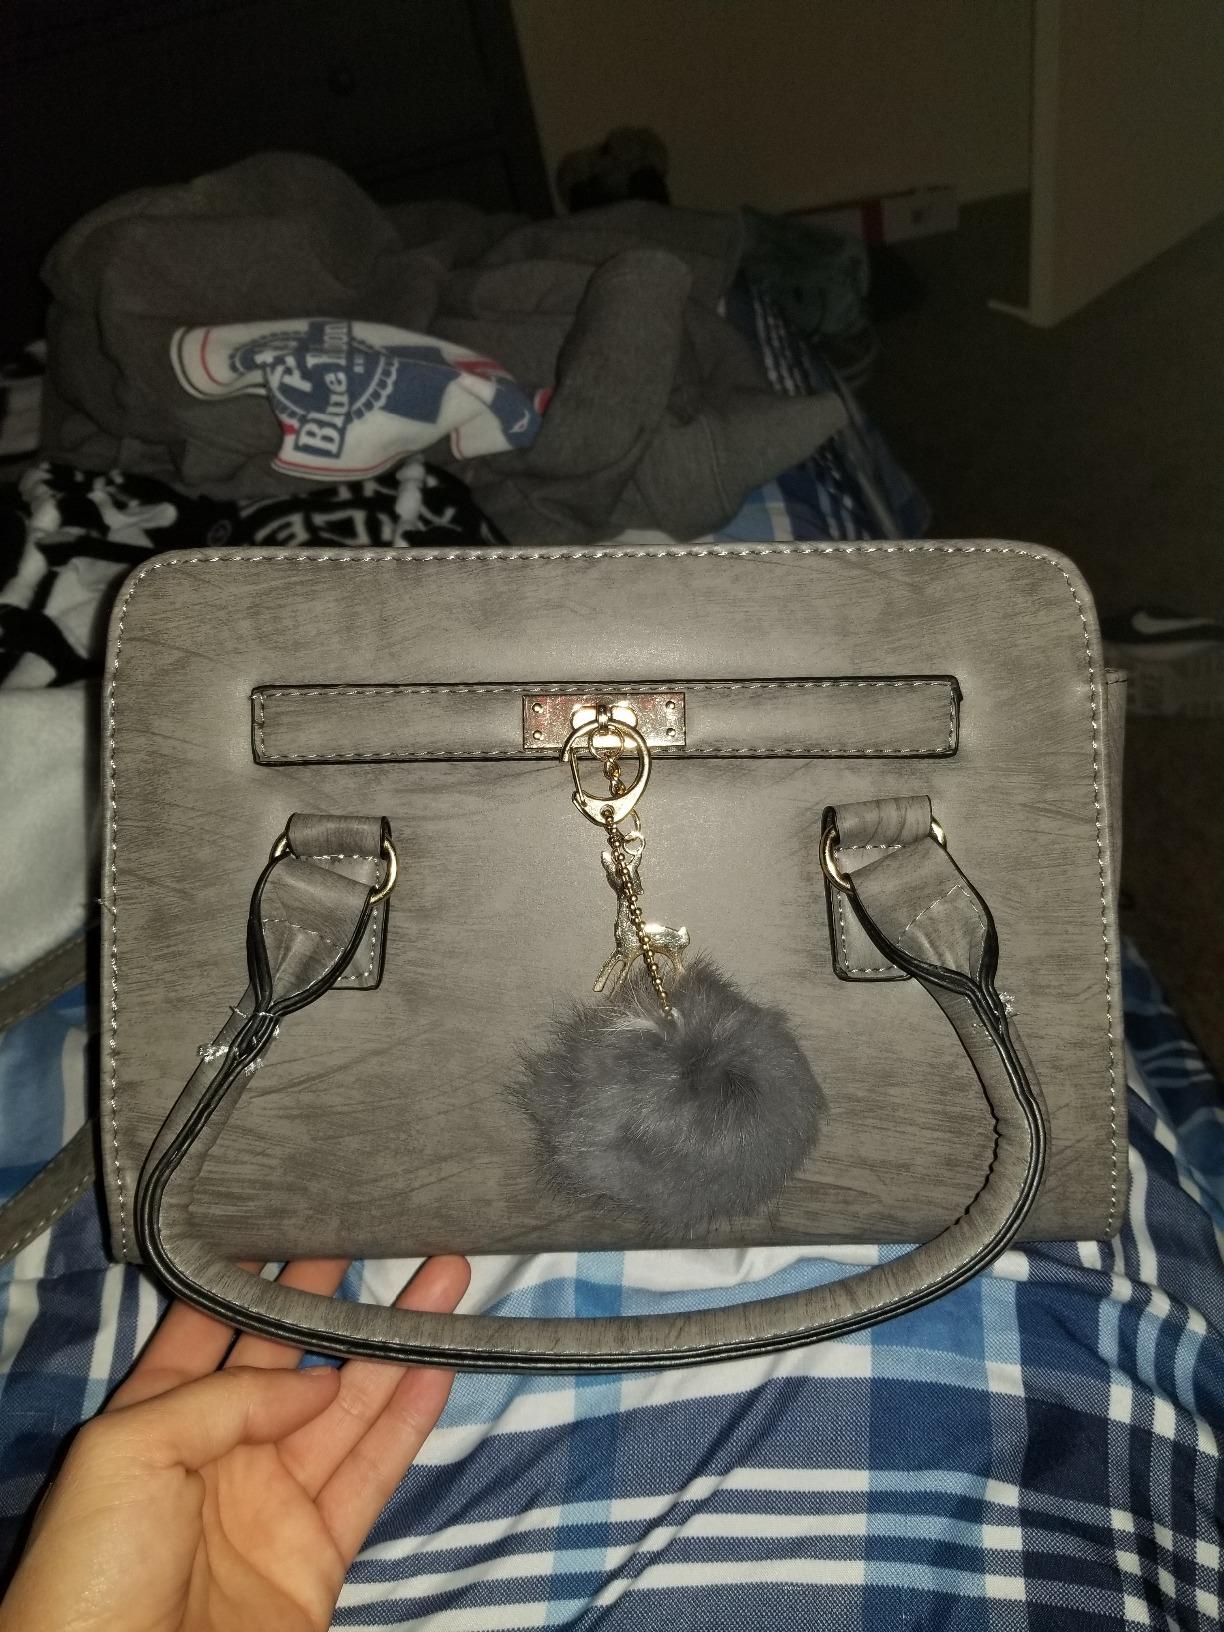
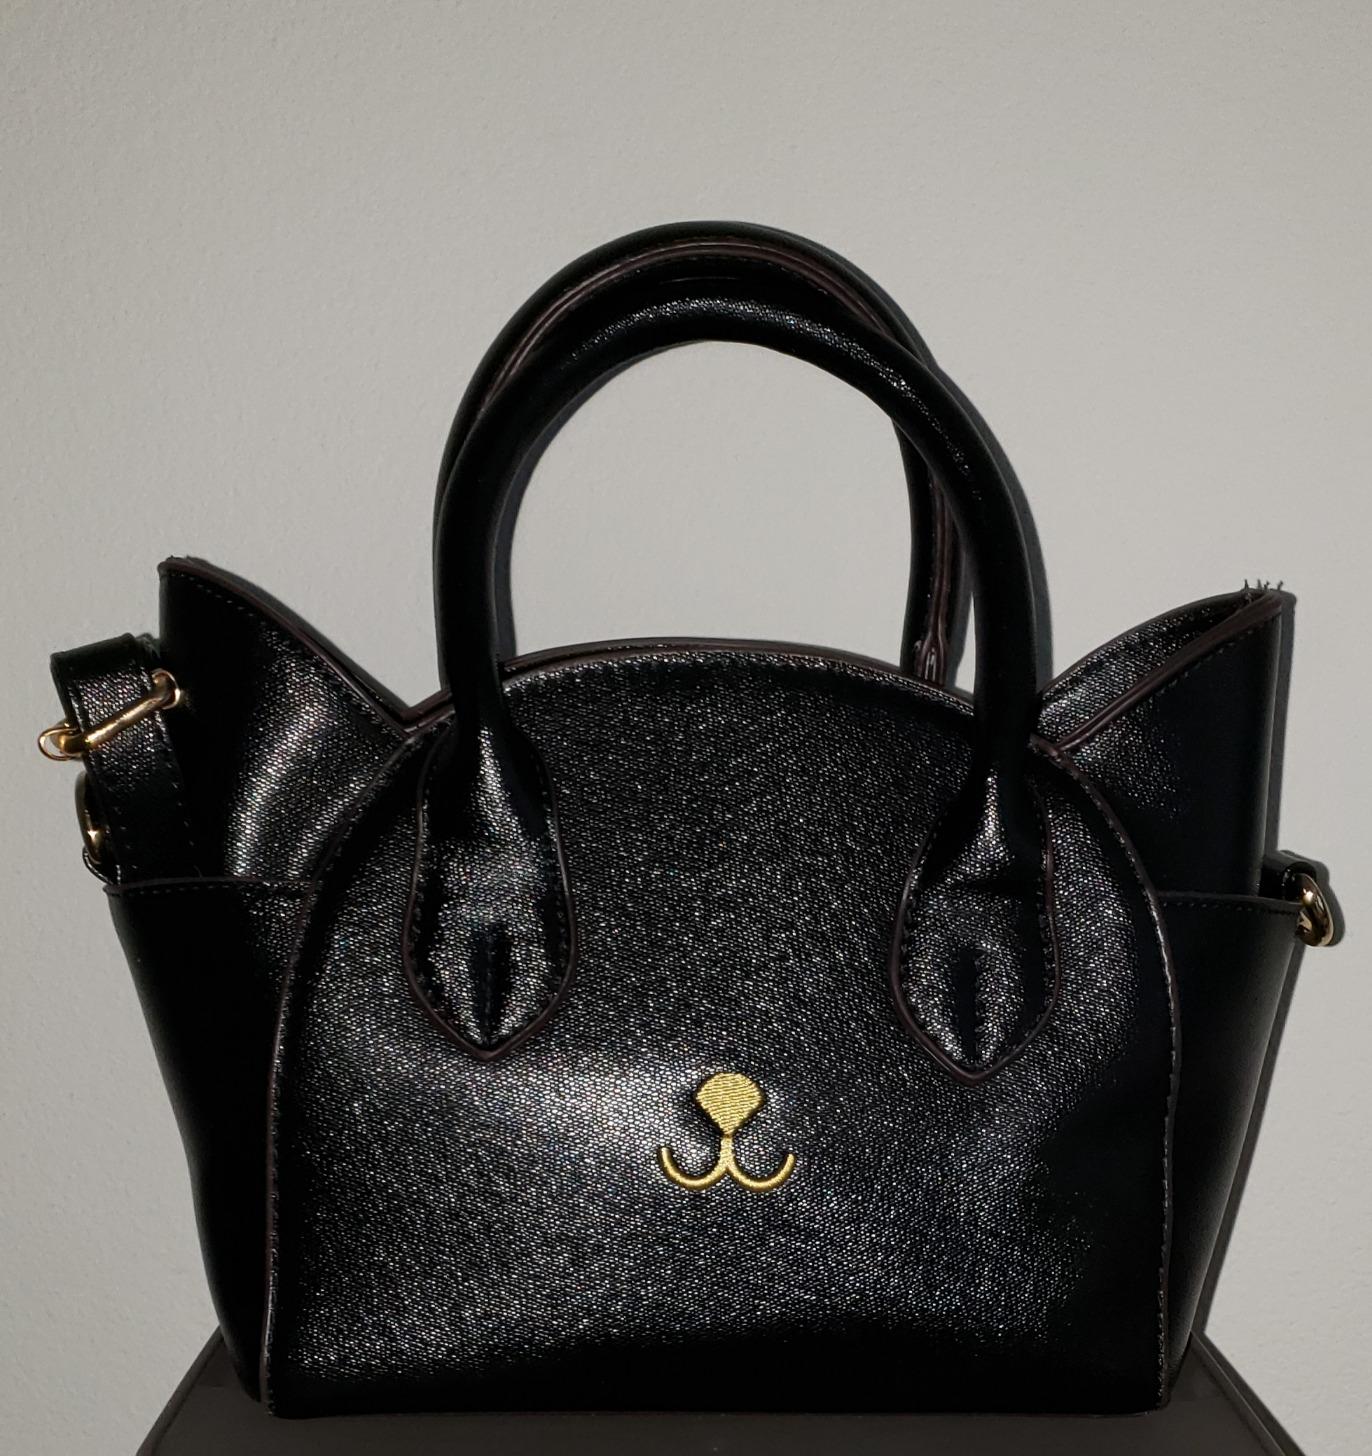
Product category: accessories_handbag
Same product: no